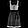
Label: Dress